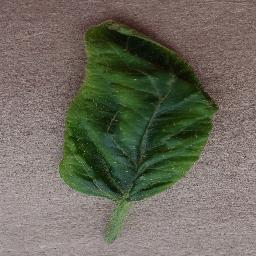
Label: Tomato___Tomato_Yellow_Leaf_Curl_Virus